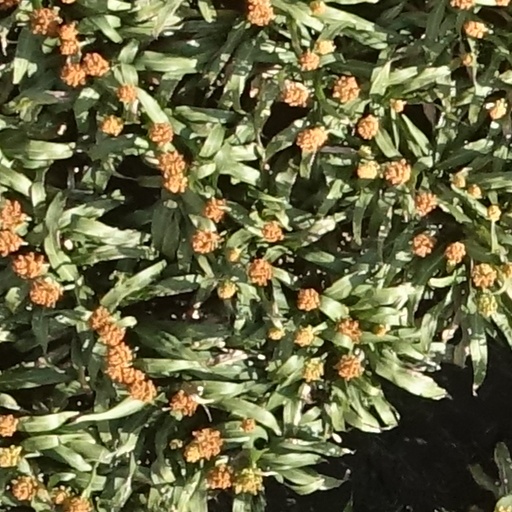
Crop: sorghum